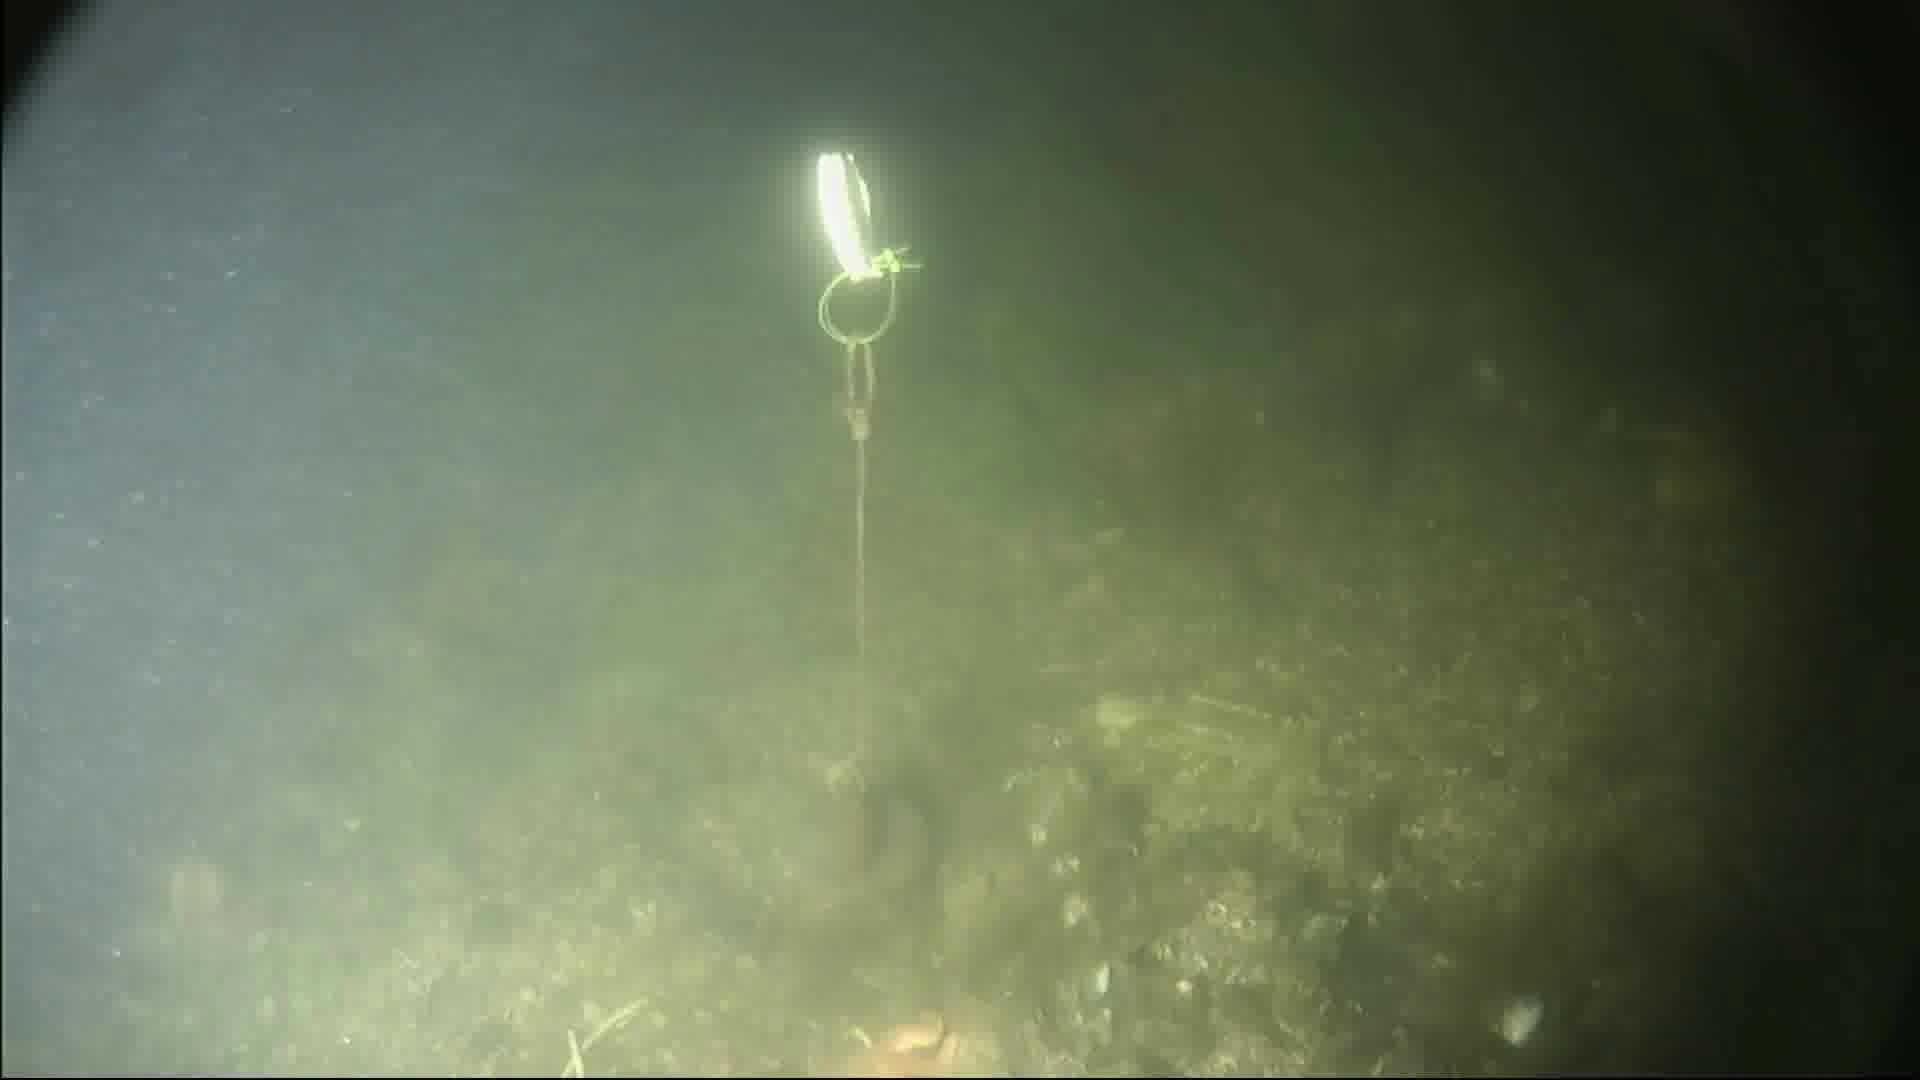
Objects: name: crab
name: starfish